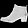
Label: Ankle boot